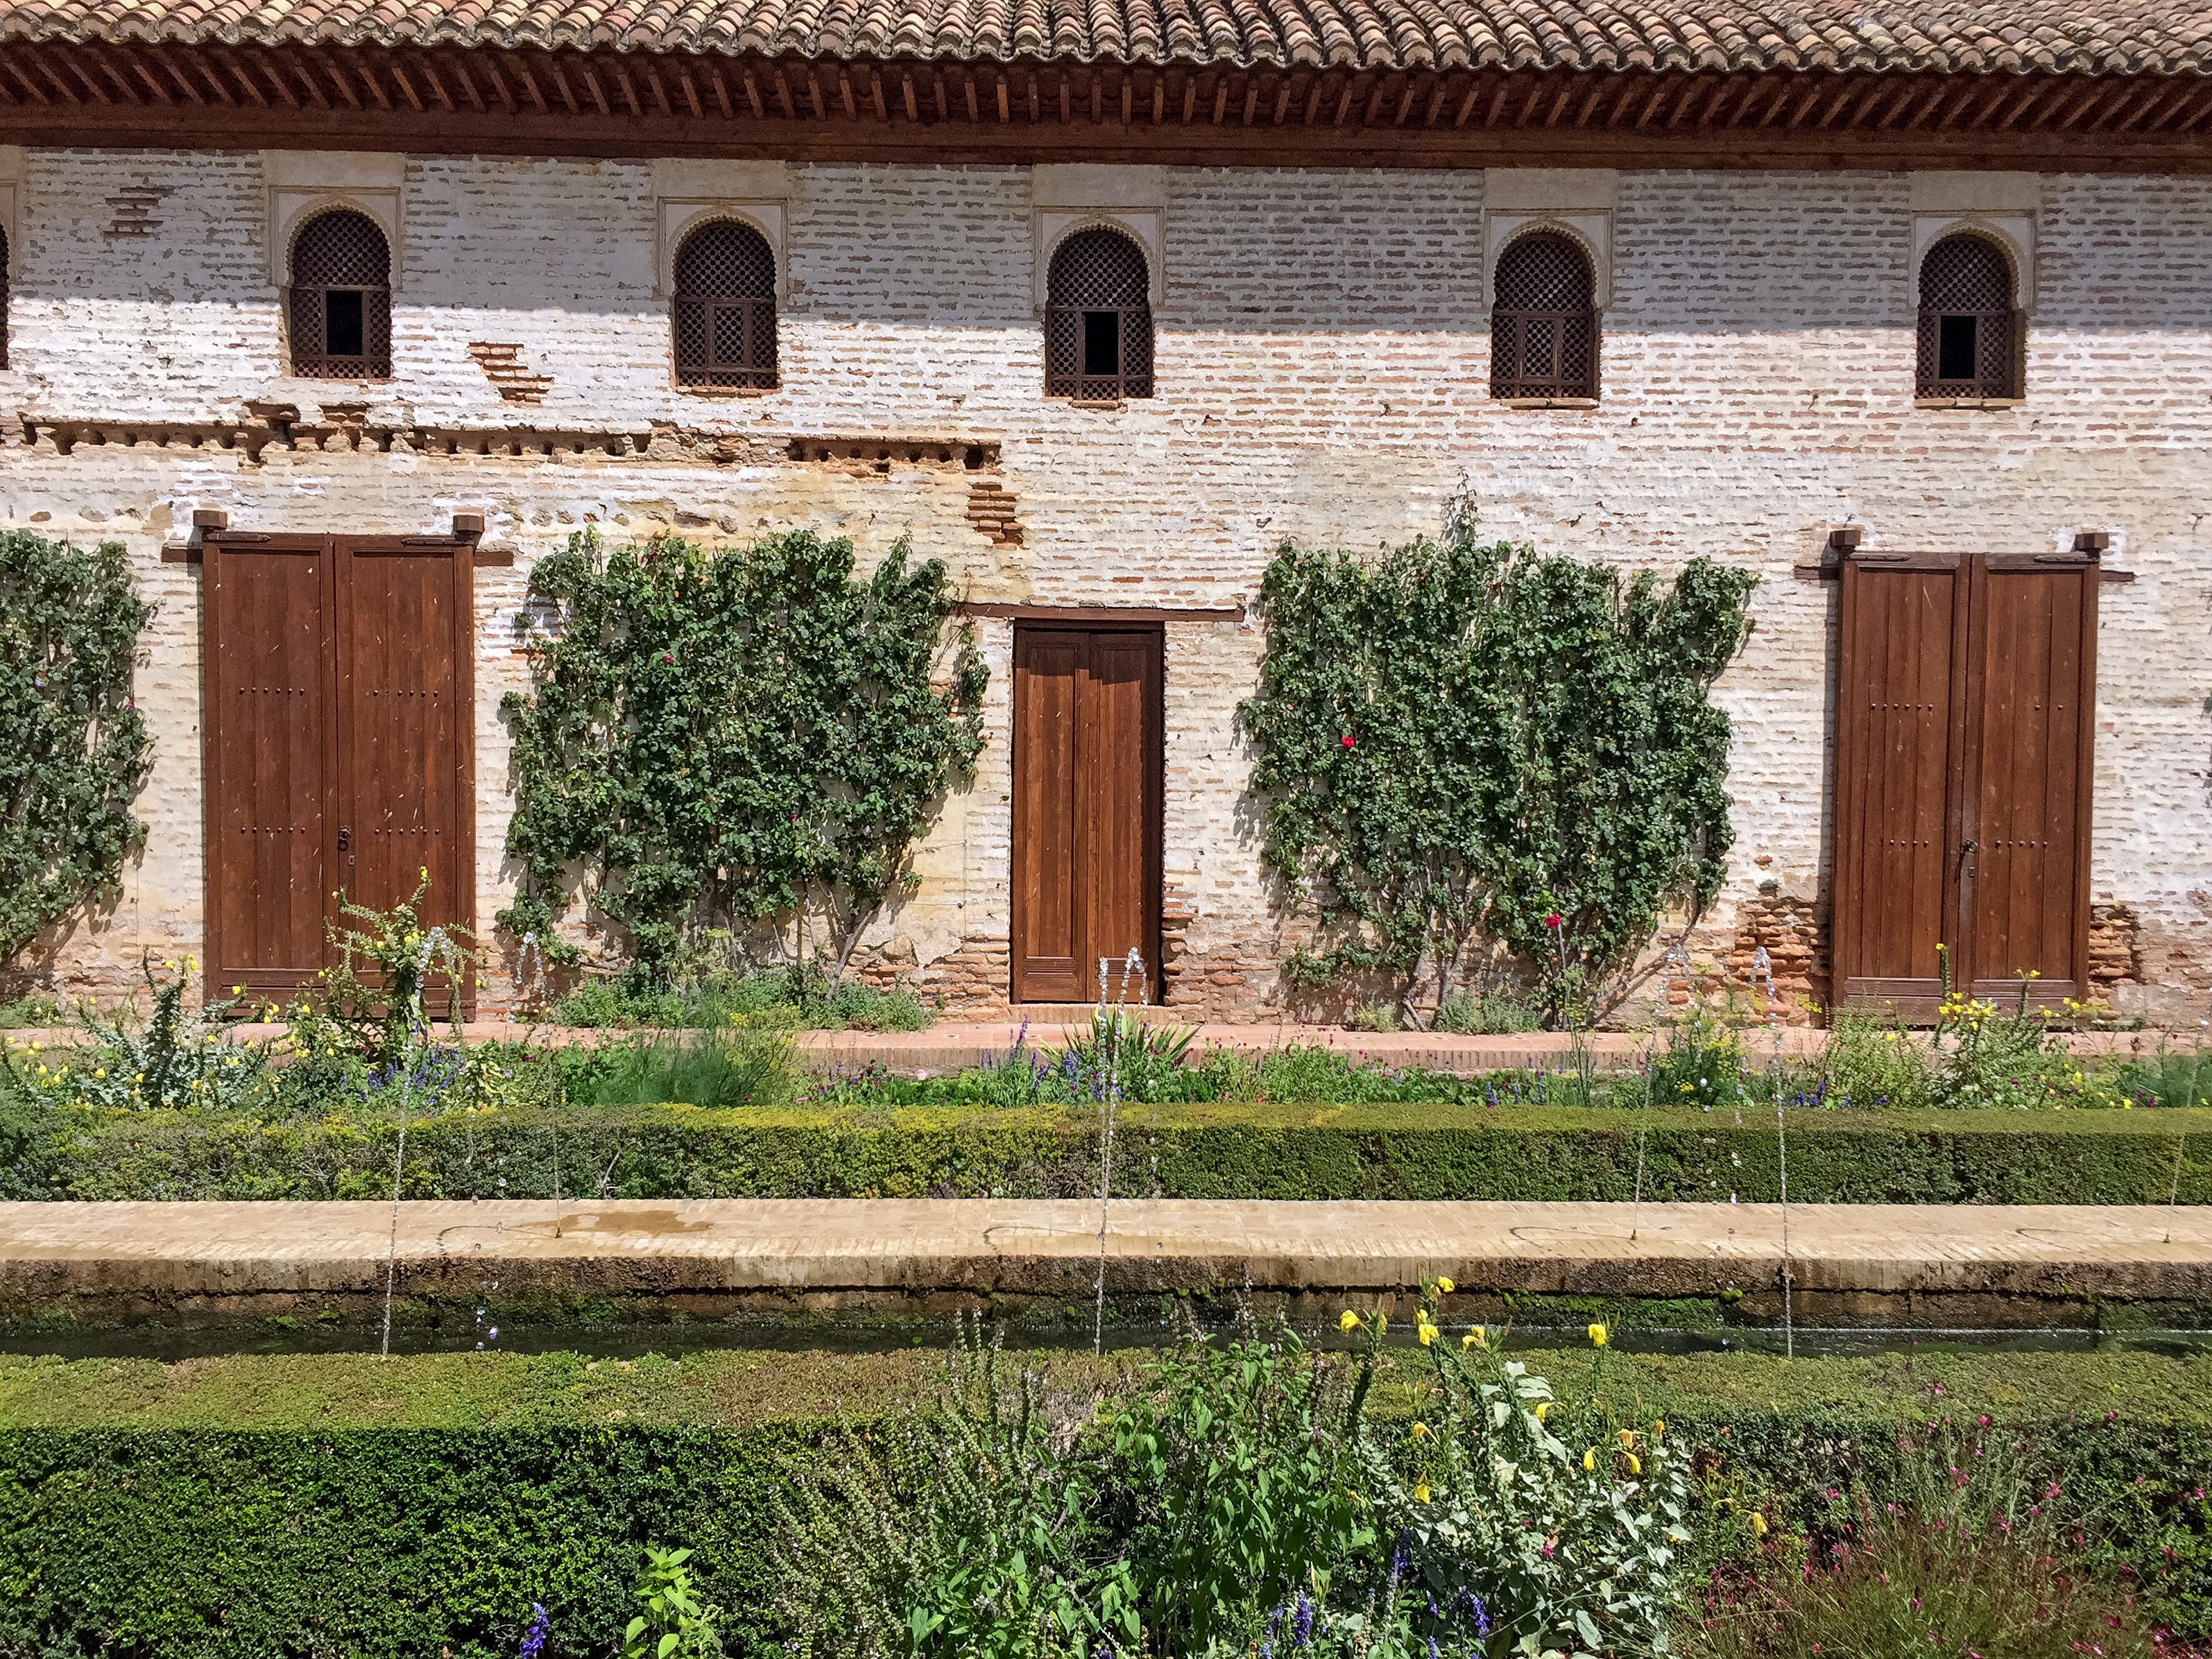
water, fence, house, building, barn, wall, shed, summer, rural, landmark, facade, garden, tourism, spain, ruins, picturesque, andalusia, islam, famous, heritage, estate, granada, yard, alhambra, muslim, rural area, moorish, generalife, ancient history, outdoor structure